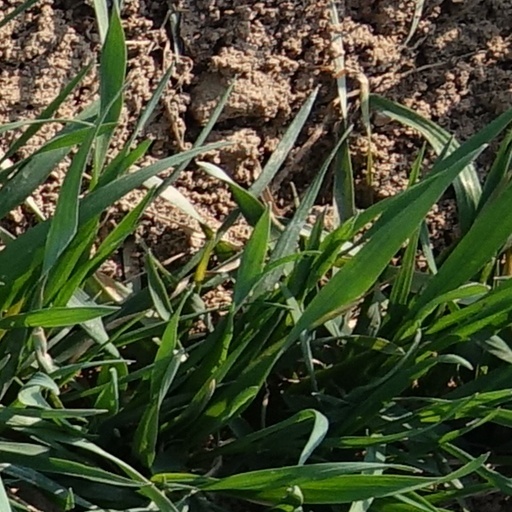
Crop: wheat